Eesti Televisioon

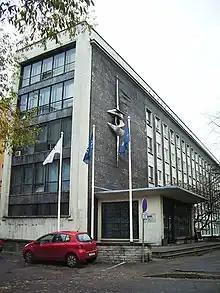
ETV main building at 27 Gonsiori street, Tallinn (November 2008)

Eesti Televisioon ("Estonian Television") was launched on 19 July 1955. Before that, television broadcasts in Estonia could only be received from Moscow. The first Estonian-language TV presenter was Ofelia Mikk, whose debut was in the 19 July 1955 test broadcast. Her tenure in television was cut short, because she misspoke out of nervousness.